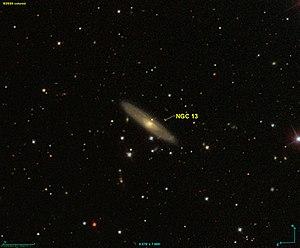
Image créée à l'aide du logiciel Aladin Sky Atlas du Centre de Données astronomiques de Strasbourg et des données de SDSS (Sloan Digital Sky Survey).
NGC 13 est une galaxie spirale située dans la constellation d'Andromède à environ 215 millions d'années-lumière de la Voie lactée. Elle a été découverte par l'astronome germano-britannique William Herschel en 1790.